Mountain bike racing

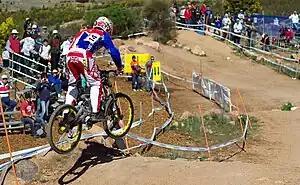
Marc Beaumont of Great Britain riding a downhill race the 2009 UCI Mountain Bike & Trials World Championships held at Mount Stromlo, near Canberra, Australia

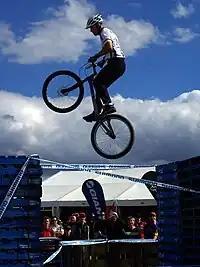
Trials events feature large jumps between artificial obstacles.

The main events in mountain bike racing are the cross-country event at the Summer Olympics and the World Championships and World Cup organized every year by the UCI at various venues around the World.